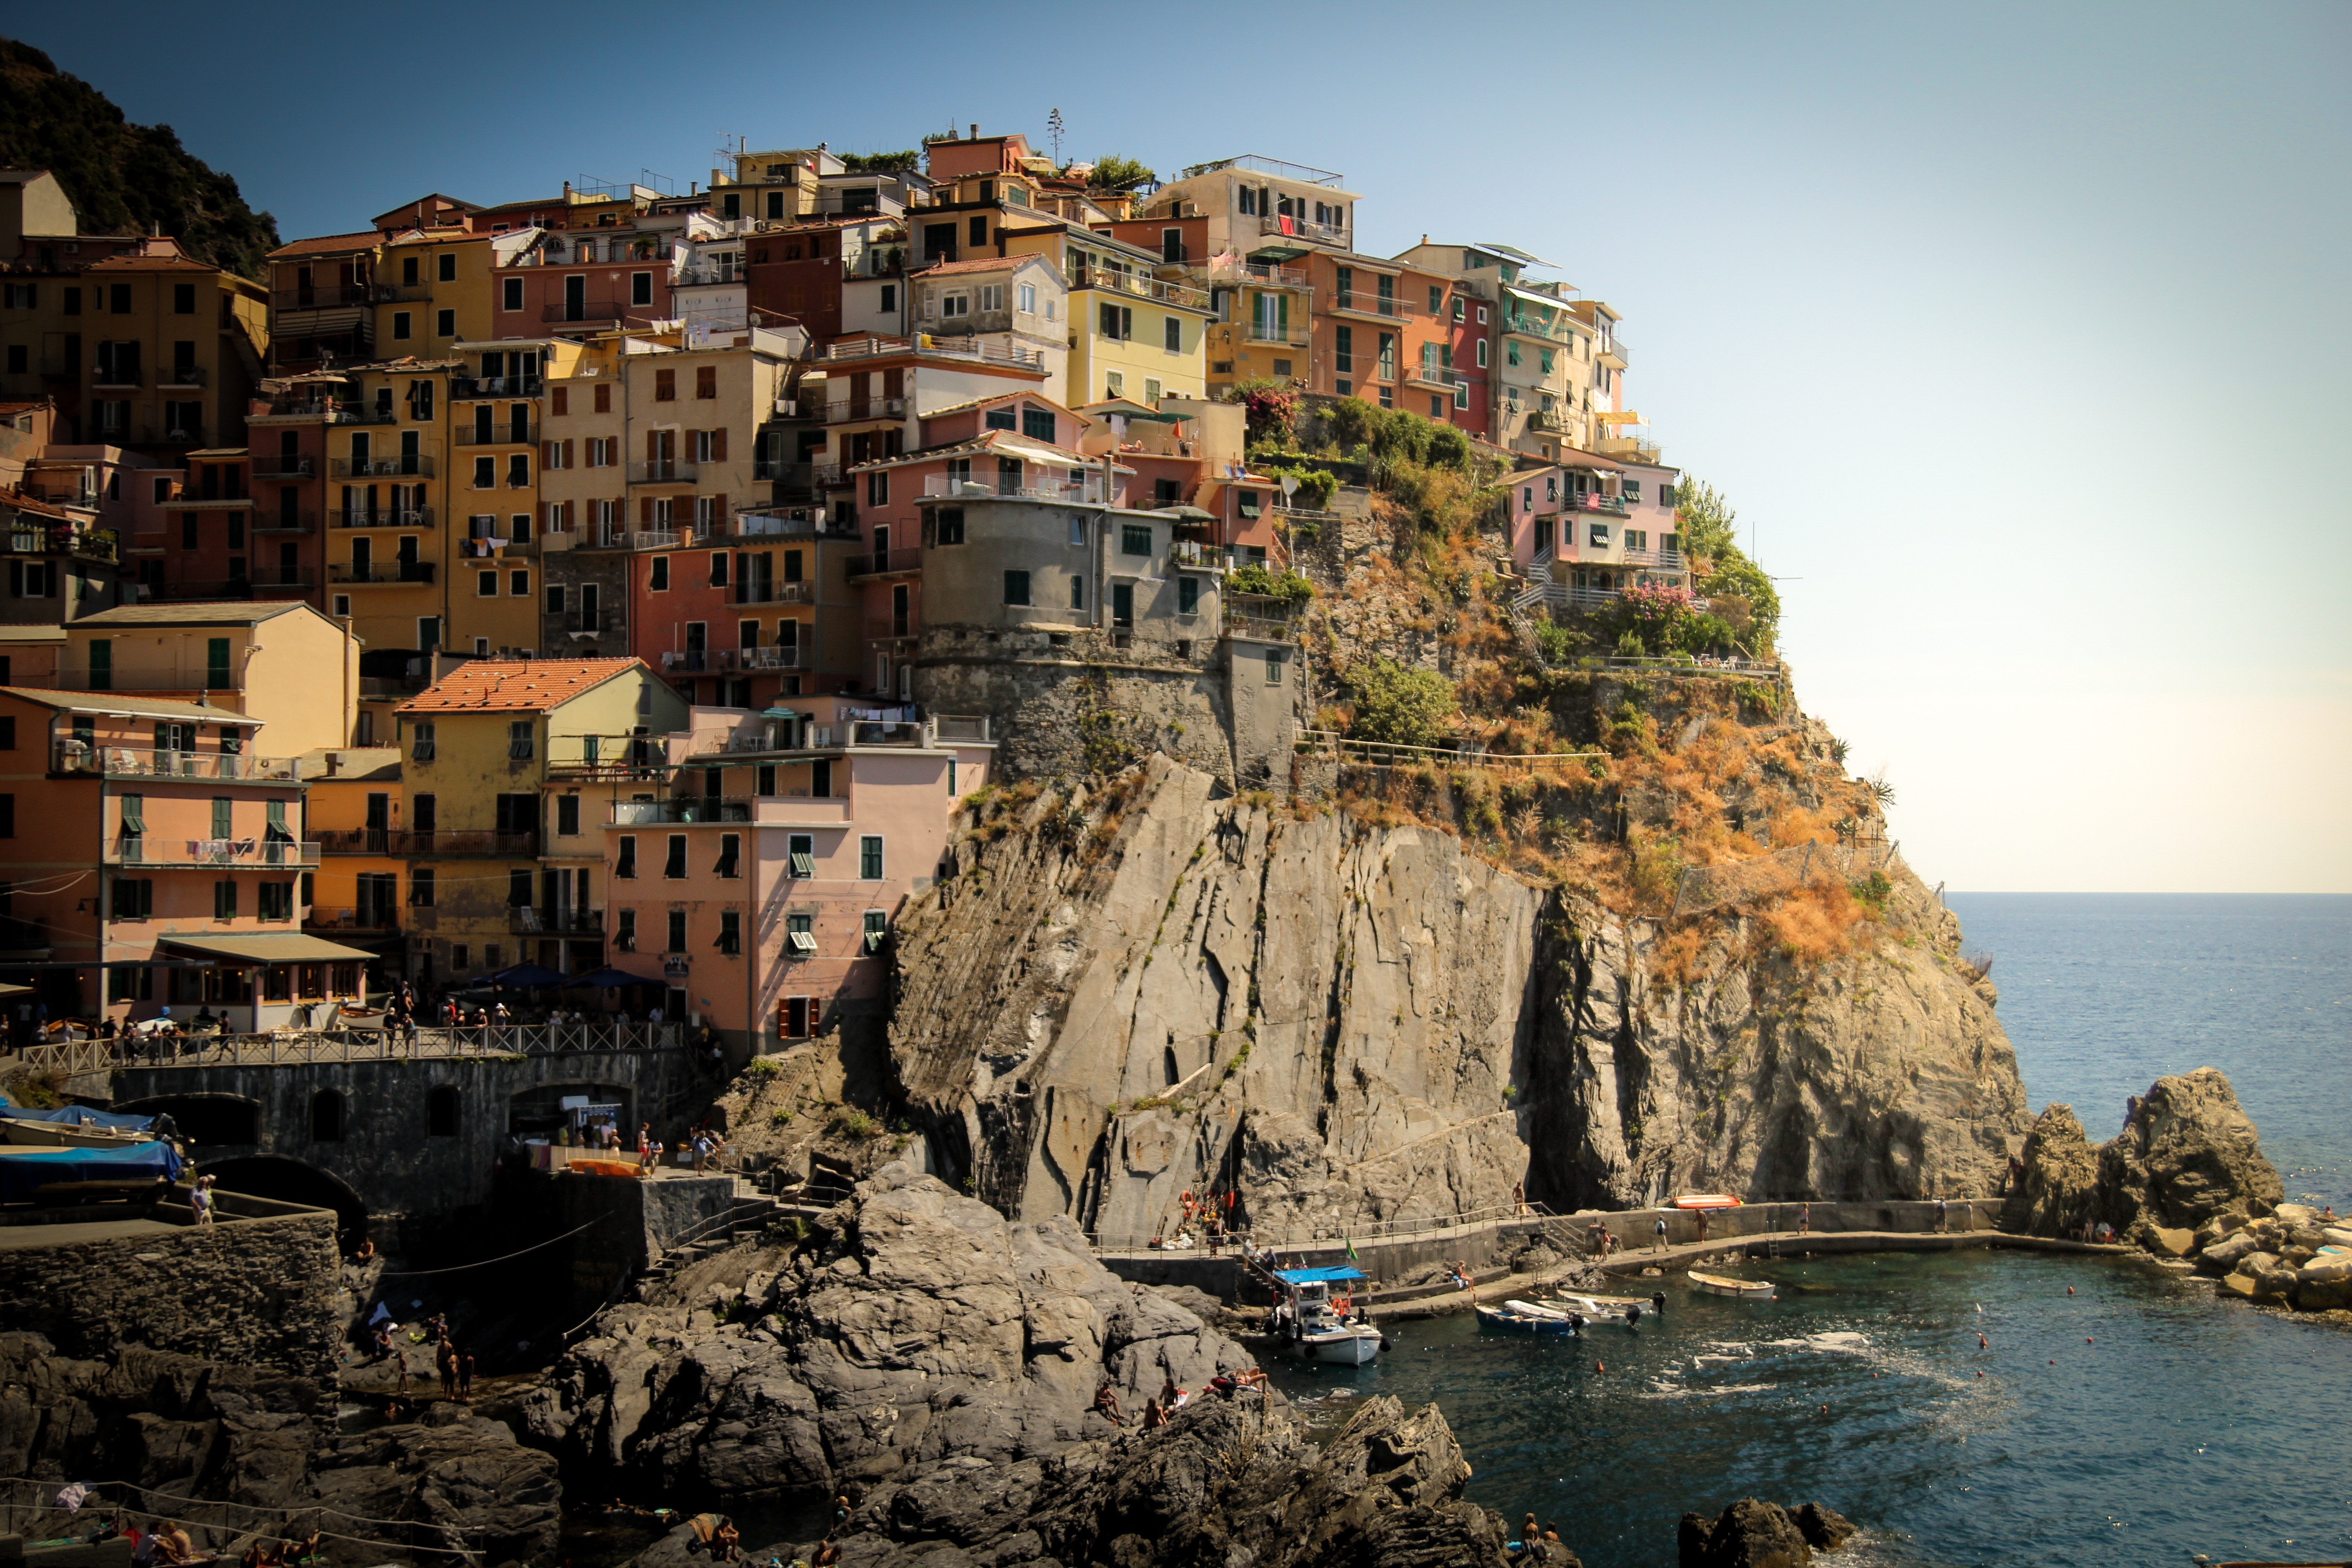
beach, sea, coast, rock, house, town, building, cityscape, village, cliff, bay, landmark, terrain, geographical feature, human settlement